Tomioka Hachiman Shrine

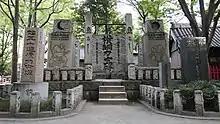
Yokozuna Stone (center) and other memorial stones related to sumo.

Tomioka Hachiman Shrine is also known as the birthplace of , founded in 1684 and origin of the current professional sumo.